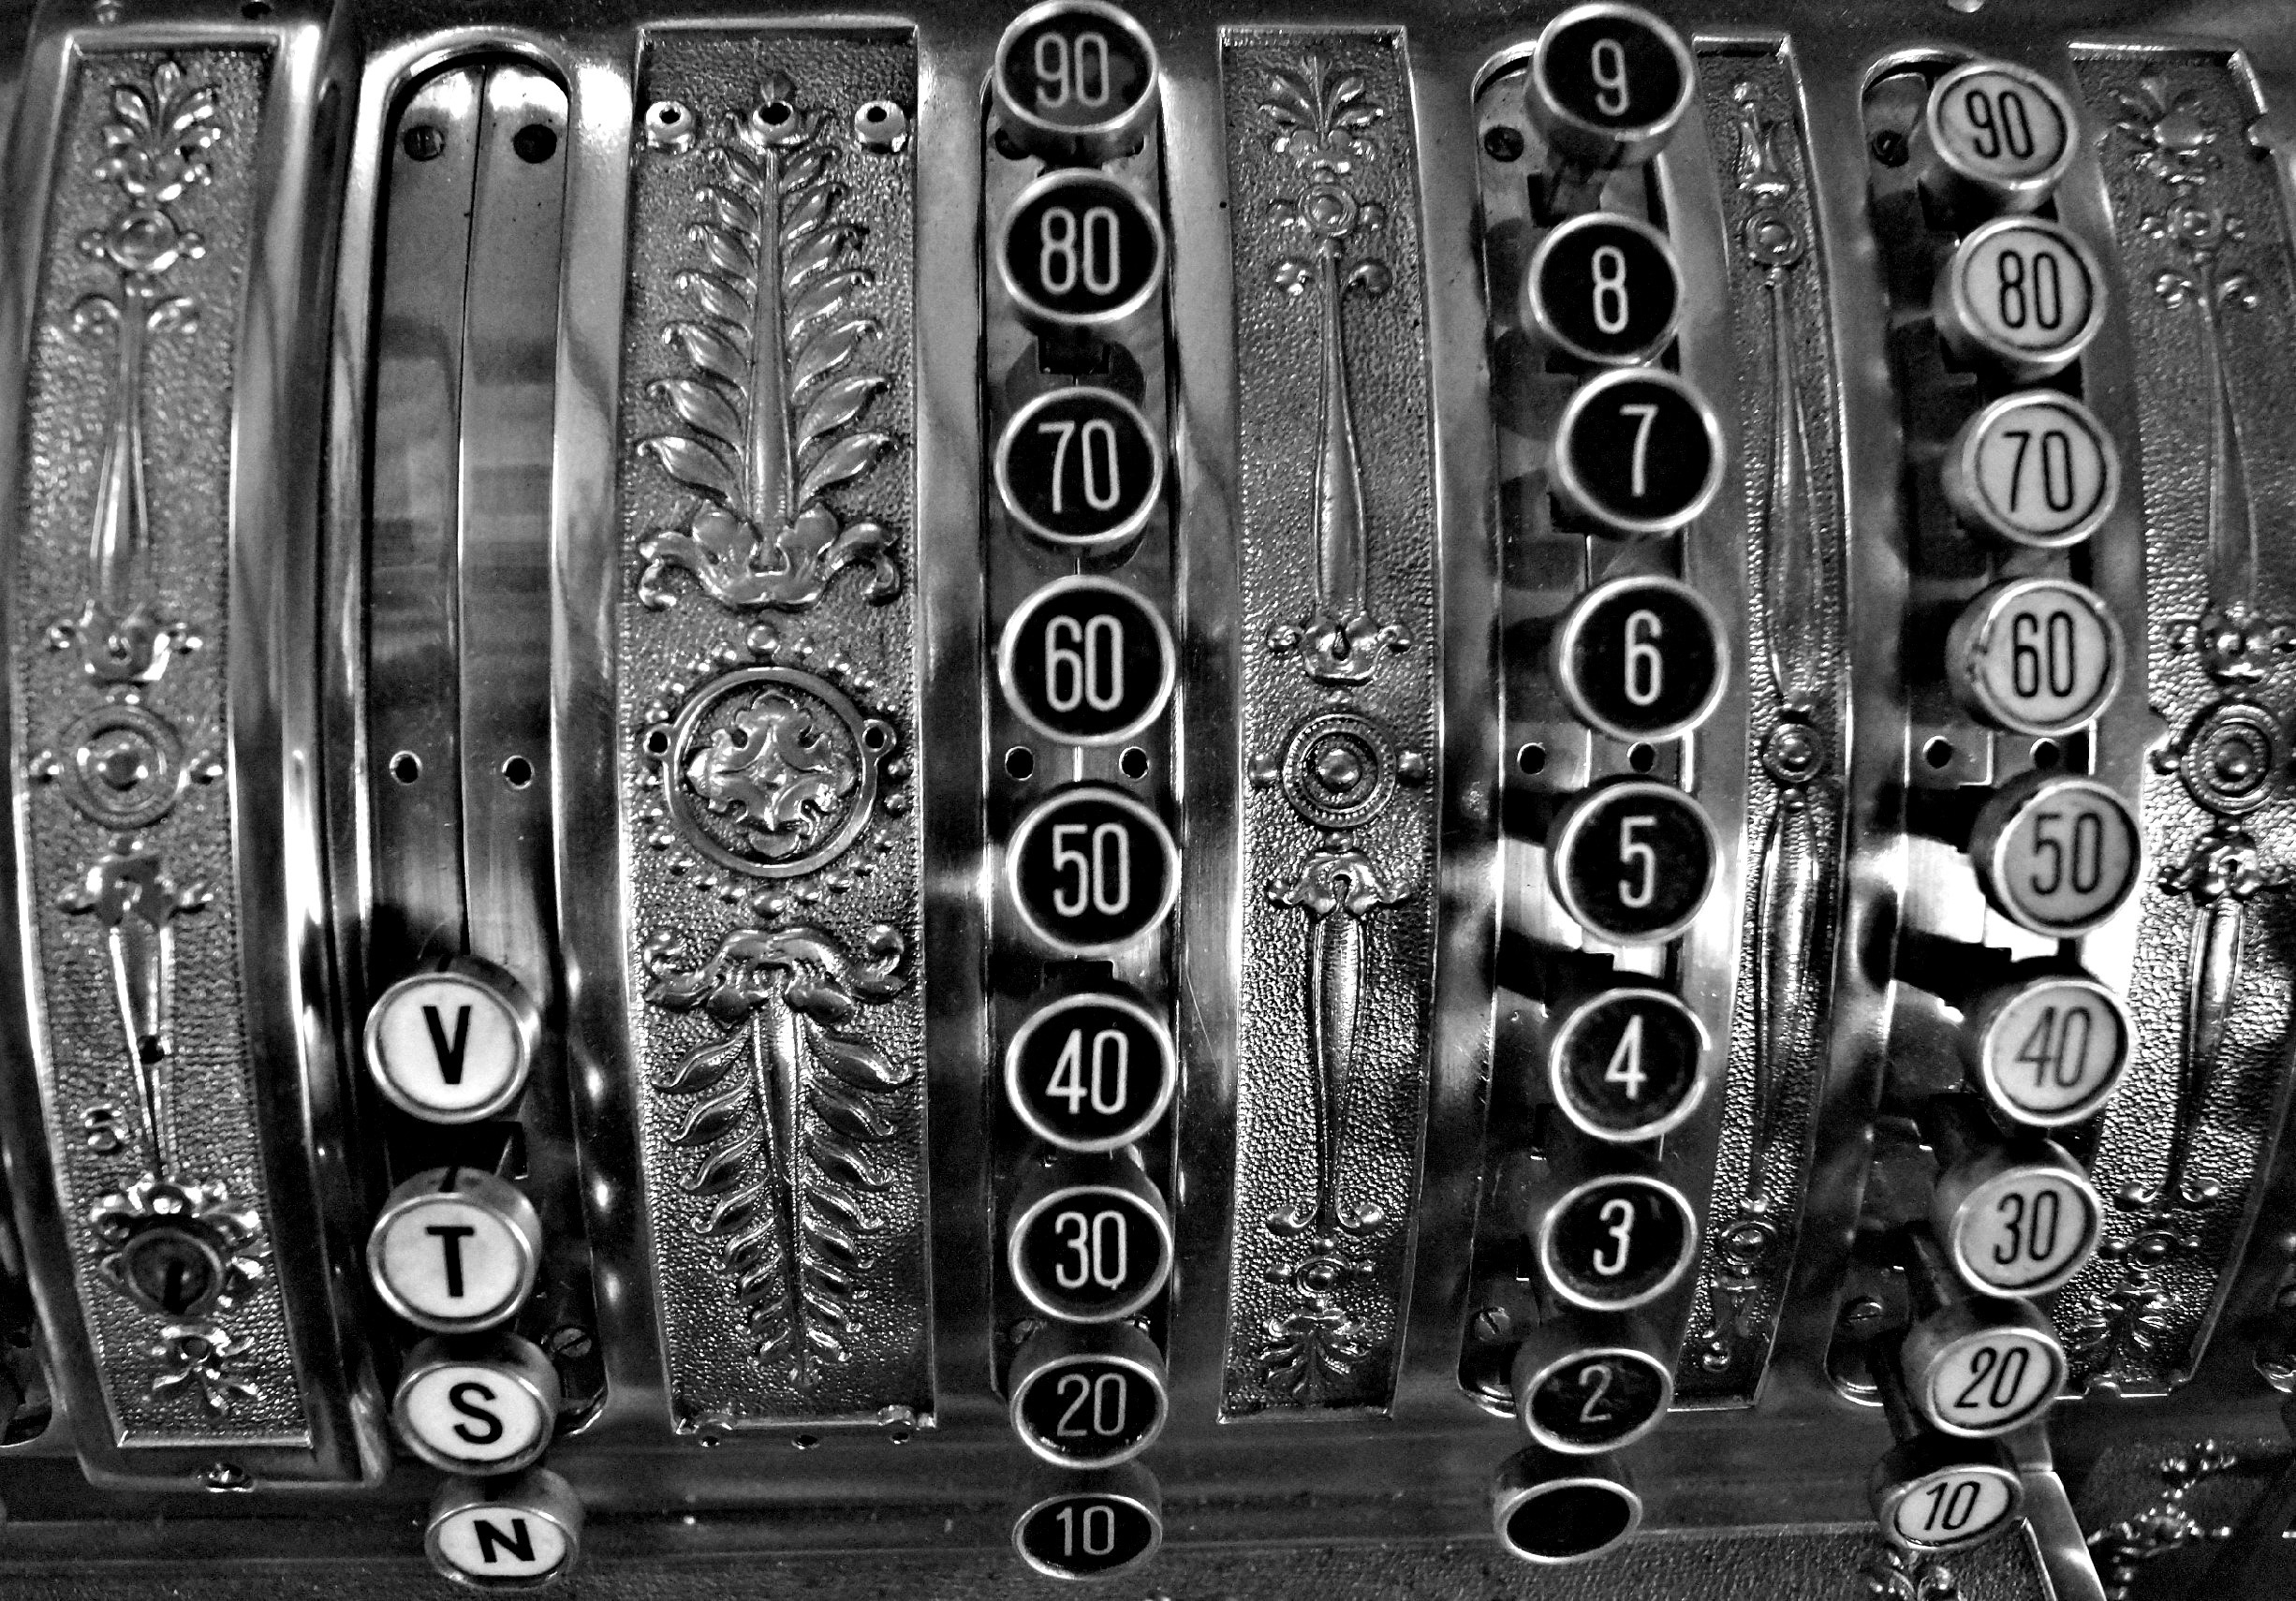
black and white, antique, retro, old, metal, black, monochrome, tire, silver, keys, iron, accordion, old fashioned, checkout, pay, monochrome photography, automotive tire, old checkout